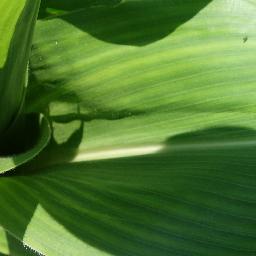
Label: Corn_(Maize)___Healthy